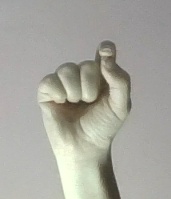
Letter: fa